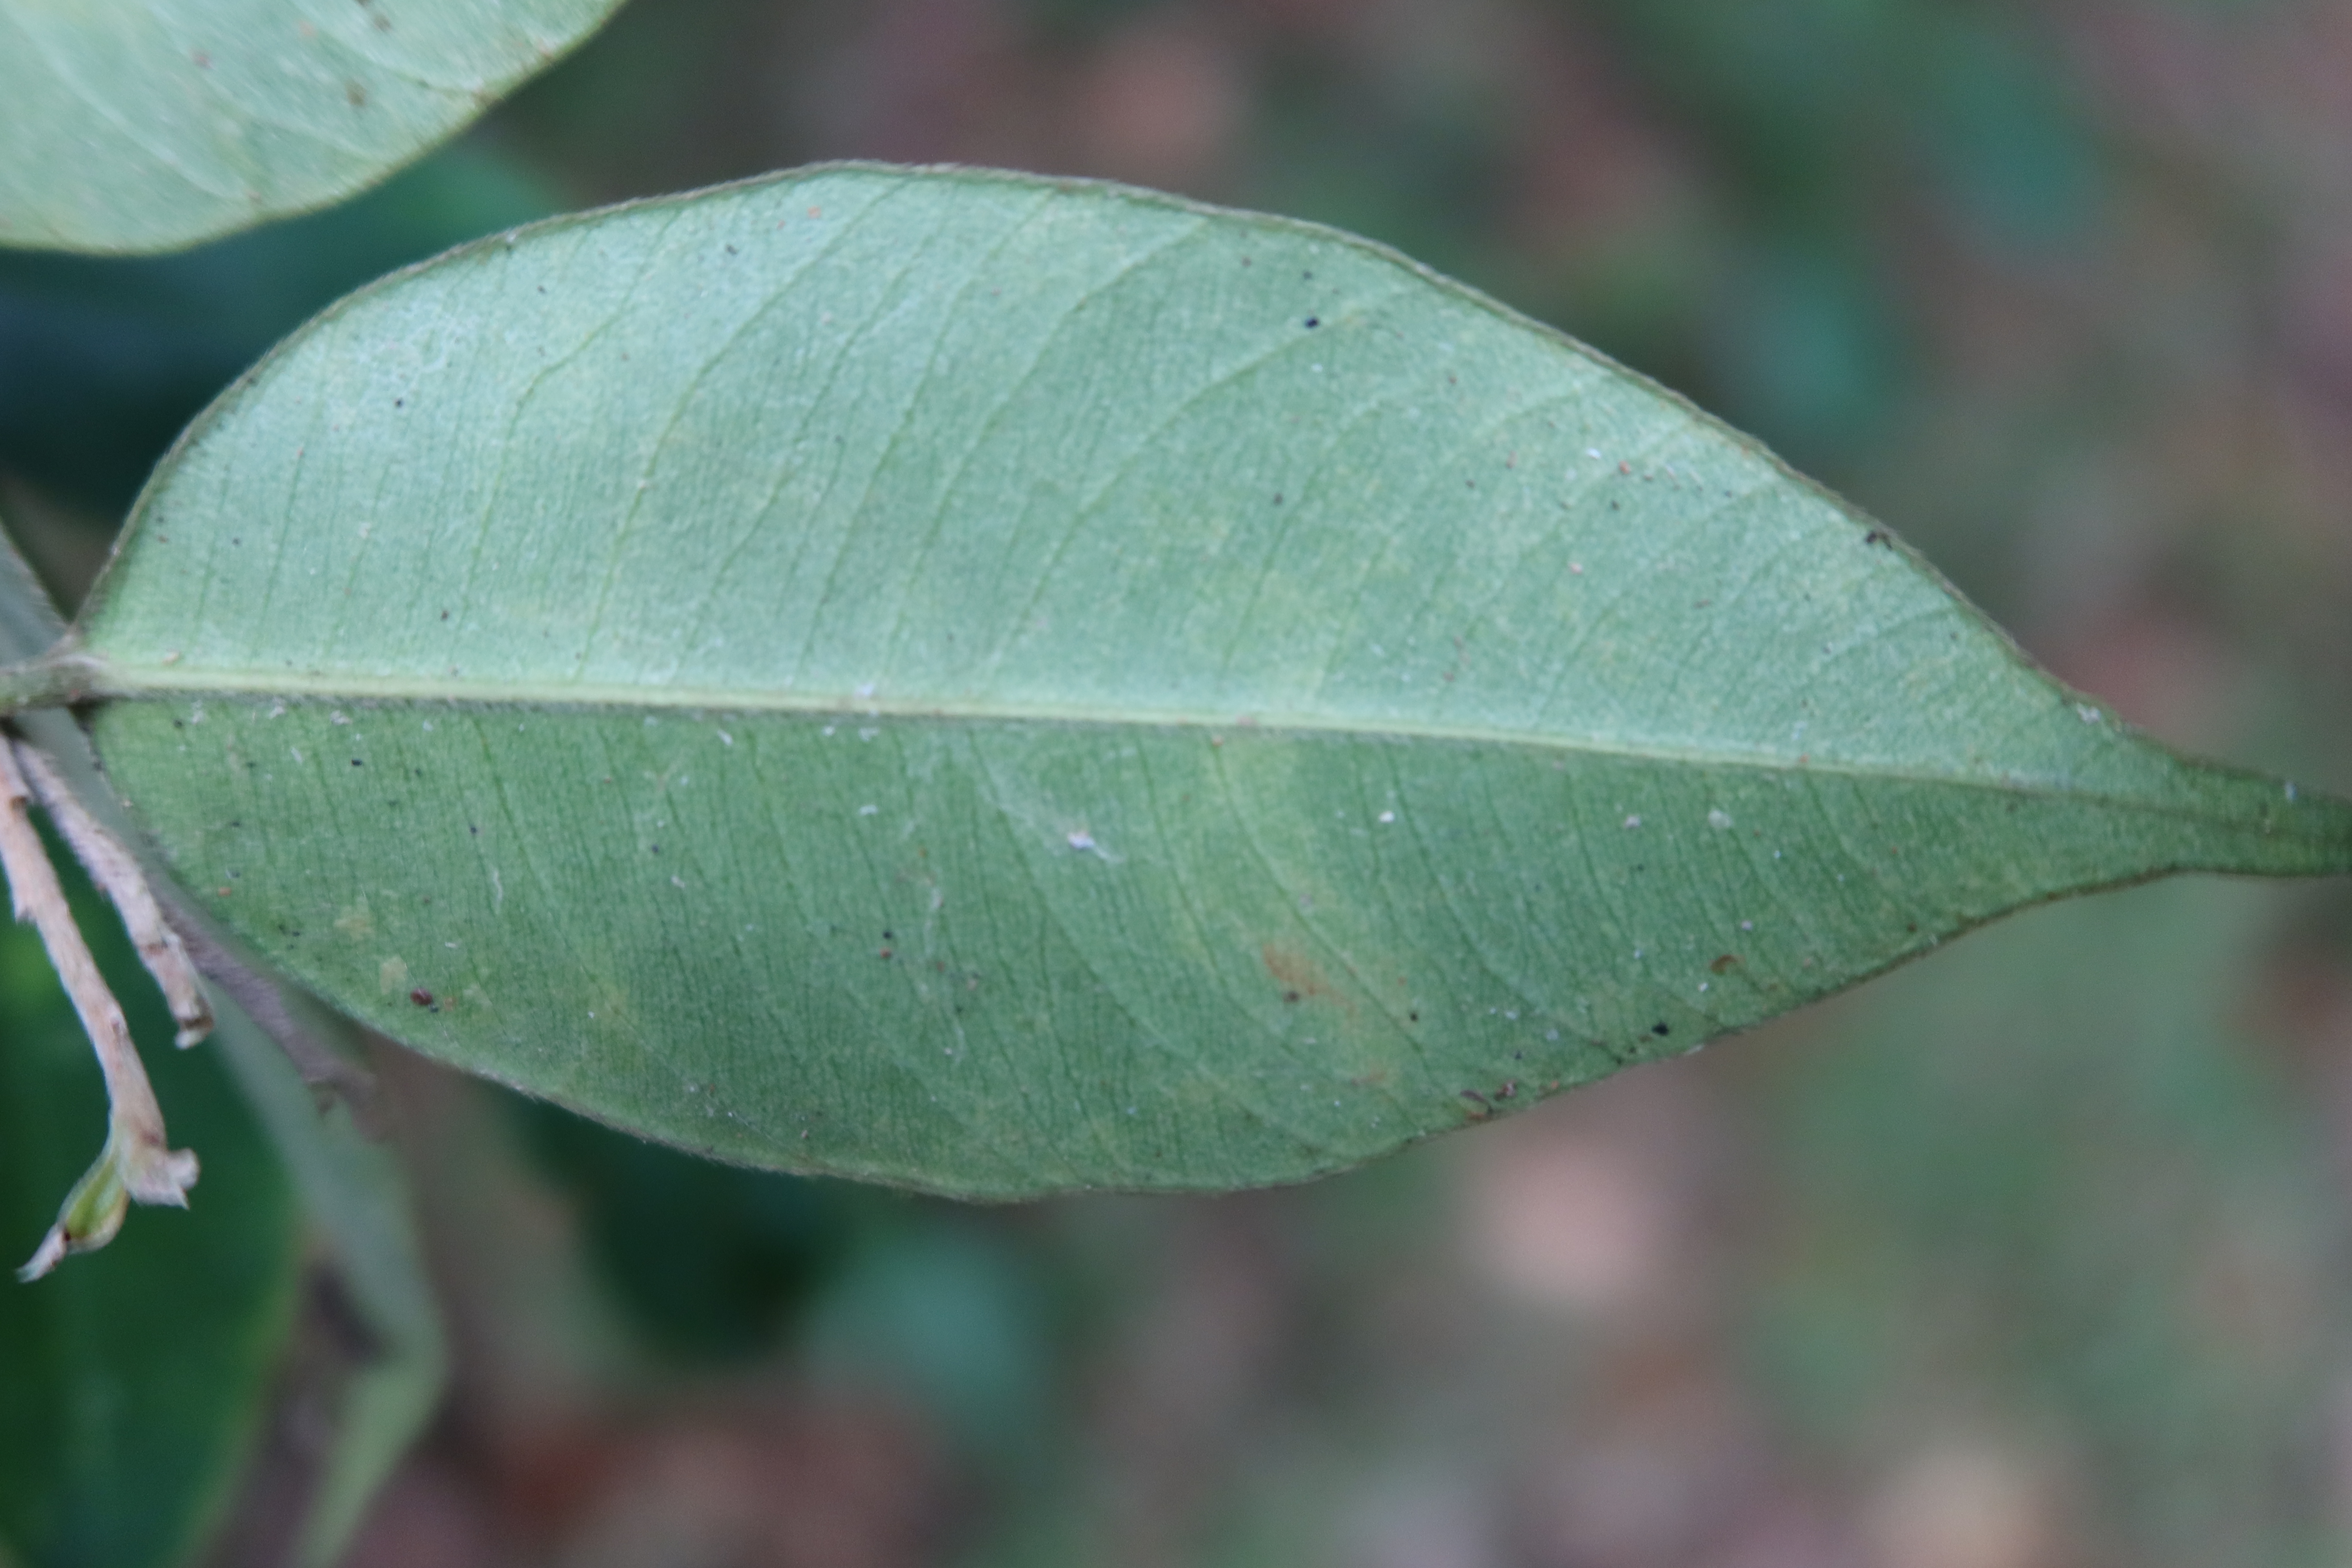
Label: Healthy